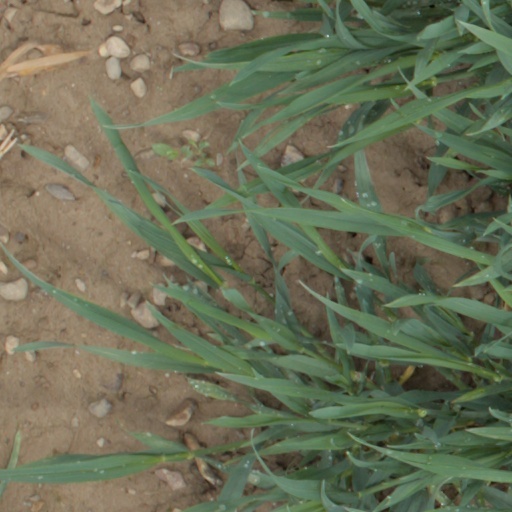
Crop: wheat